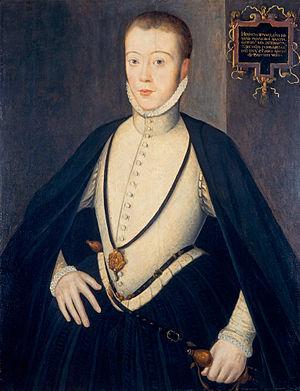
Henry Stuart dit Lord Darnley, duc d'Albany et roi consort d'Écosse, est le deuxième époux de sa cousine Marie Iʳᵉ d'Écosse, reine d'Écosse.
Marie Iʳᵉ d’Écosse, née Marie Stuart le 8 décembre 1542 et morte exécutée le 8 février 1587, est souveraine du royaume d’Écosse du 14 décembre 1542 au 24 juillet 1567 et reine de France du 10 juillet 1559 au 5 décembre 1560.
Cette page donne la liste des conjoints des souverains écossais. Les épouses des rois d'Écosse, majoritaires, ont toutes reçu le titre de reine. Mais il y a aussi quelques hommes, dont les titres ont varié selon les circonstances du règne de leurs conjoints : certains ont reçu le titre de roi, d'autre celui de prince d'Écosse. Le terme de consort, aujourd'hui couramment utilisé en anglais pour désigner les époux des souverains, est inédit pour la période où l'Écosse existait en tant que royaume. Par commodité, on l'emploie parfois pour désigner essentiellement les époux des reines d'Écosse. Ce terme de « roi consort » est toutefois impropre pour la plupart d'entre eux, qui ont pleinement exercé le rôle de rois d'Écosse, jure uxoris, comme ce fut le cas notamment de François II de France. En 1707, les royaumes d'Angleterre et d'Écosse fusionnent pour devenir le royaume de Grande-Bretagne mettant fin à l'existence d'un royaume indépendant.